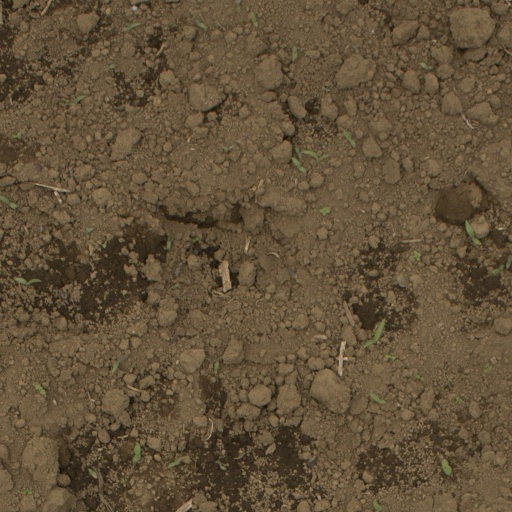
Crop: Jerusalem artichoke